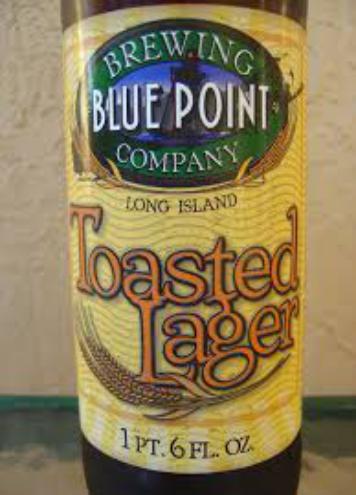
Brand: Blue Point
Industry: Others